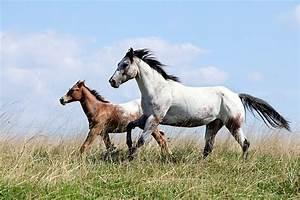
horse